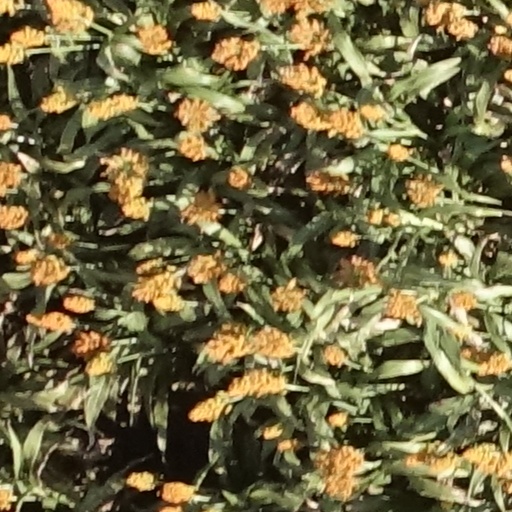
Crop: sorghum